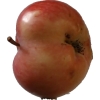
Label: Apple 10